Sarah T. Roberts

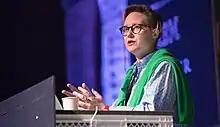

Sarah T. Roberts (born September 2, 1975) is a professor, author, and scholar who specializes in content moderation of social media. She is an expert in the areas of internet culture, social media, digital labor, and the intersections of media and technology. She coined the term "commercial content moderation" (CCM) to describe the job paid content moderators do to regulate legal guidelines and standards. Roberts wrote the book "Behind the Screen: Content Moderation in the Shadows of Social Media".